South Lake Union Streetcar

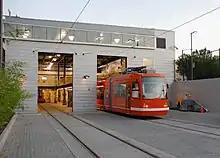
A red streetcar entering a gray, metal building that is lit from the inside.

The South Lake Union Streetcar runs for 15 to 17 hours per day on weekdays and Saturdays, with trains from 6 a.m. to 9 p.m. from Monday to Thursday and 6 a.m. to 11 p.m. on Fridays and Saturdays, and nine hours per day on Sundays and holidays, from 10 a.m. to 7 p.m. The line has a frequency of 10 minutes during weekdays from 7 a.m. to 7 p.m. and 15 minutes at all other times. The streetcar does not operate on Thanksgiving and Christmas Day. The streetcar is occasionally disrupted or truncated on a temporary basis for events near the McGraw Square terminus, including state visits by political leaders at the Westin Seattle that require a security perimeter.